Ancient Africa

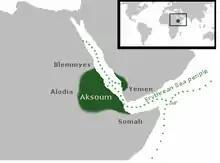
Aksumite Empire

The Roman military presence of North Africa remained relatively small, consisting of about 28,000 troops and auxiliaries in Numidia and the two Mauretanian provinces. Starting in the 2nd century AD, these garrisons were manned mostly by local inhabitants.